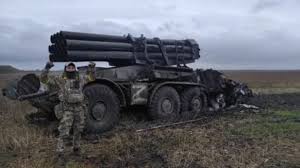
Label: BM-30